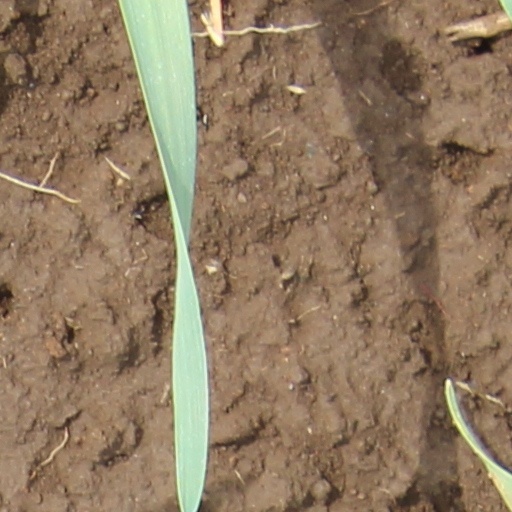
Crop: wheat